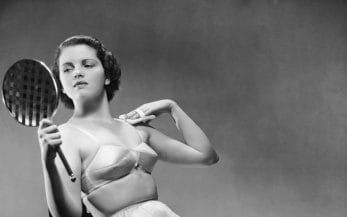
Gender: women